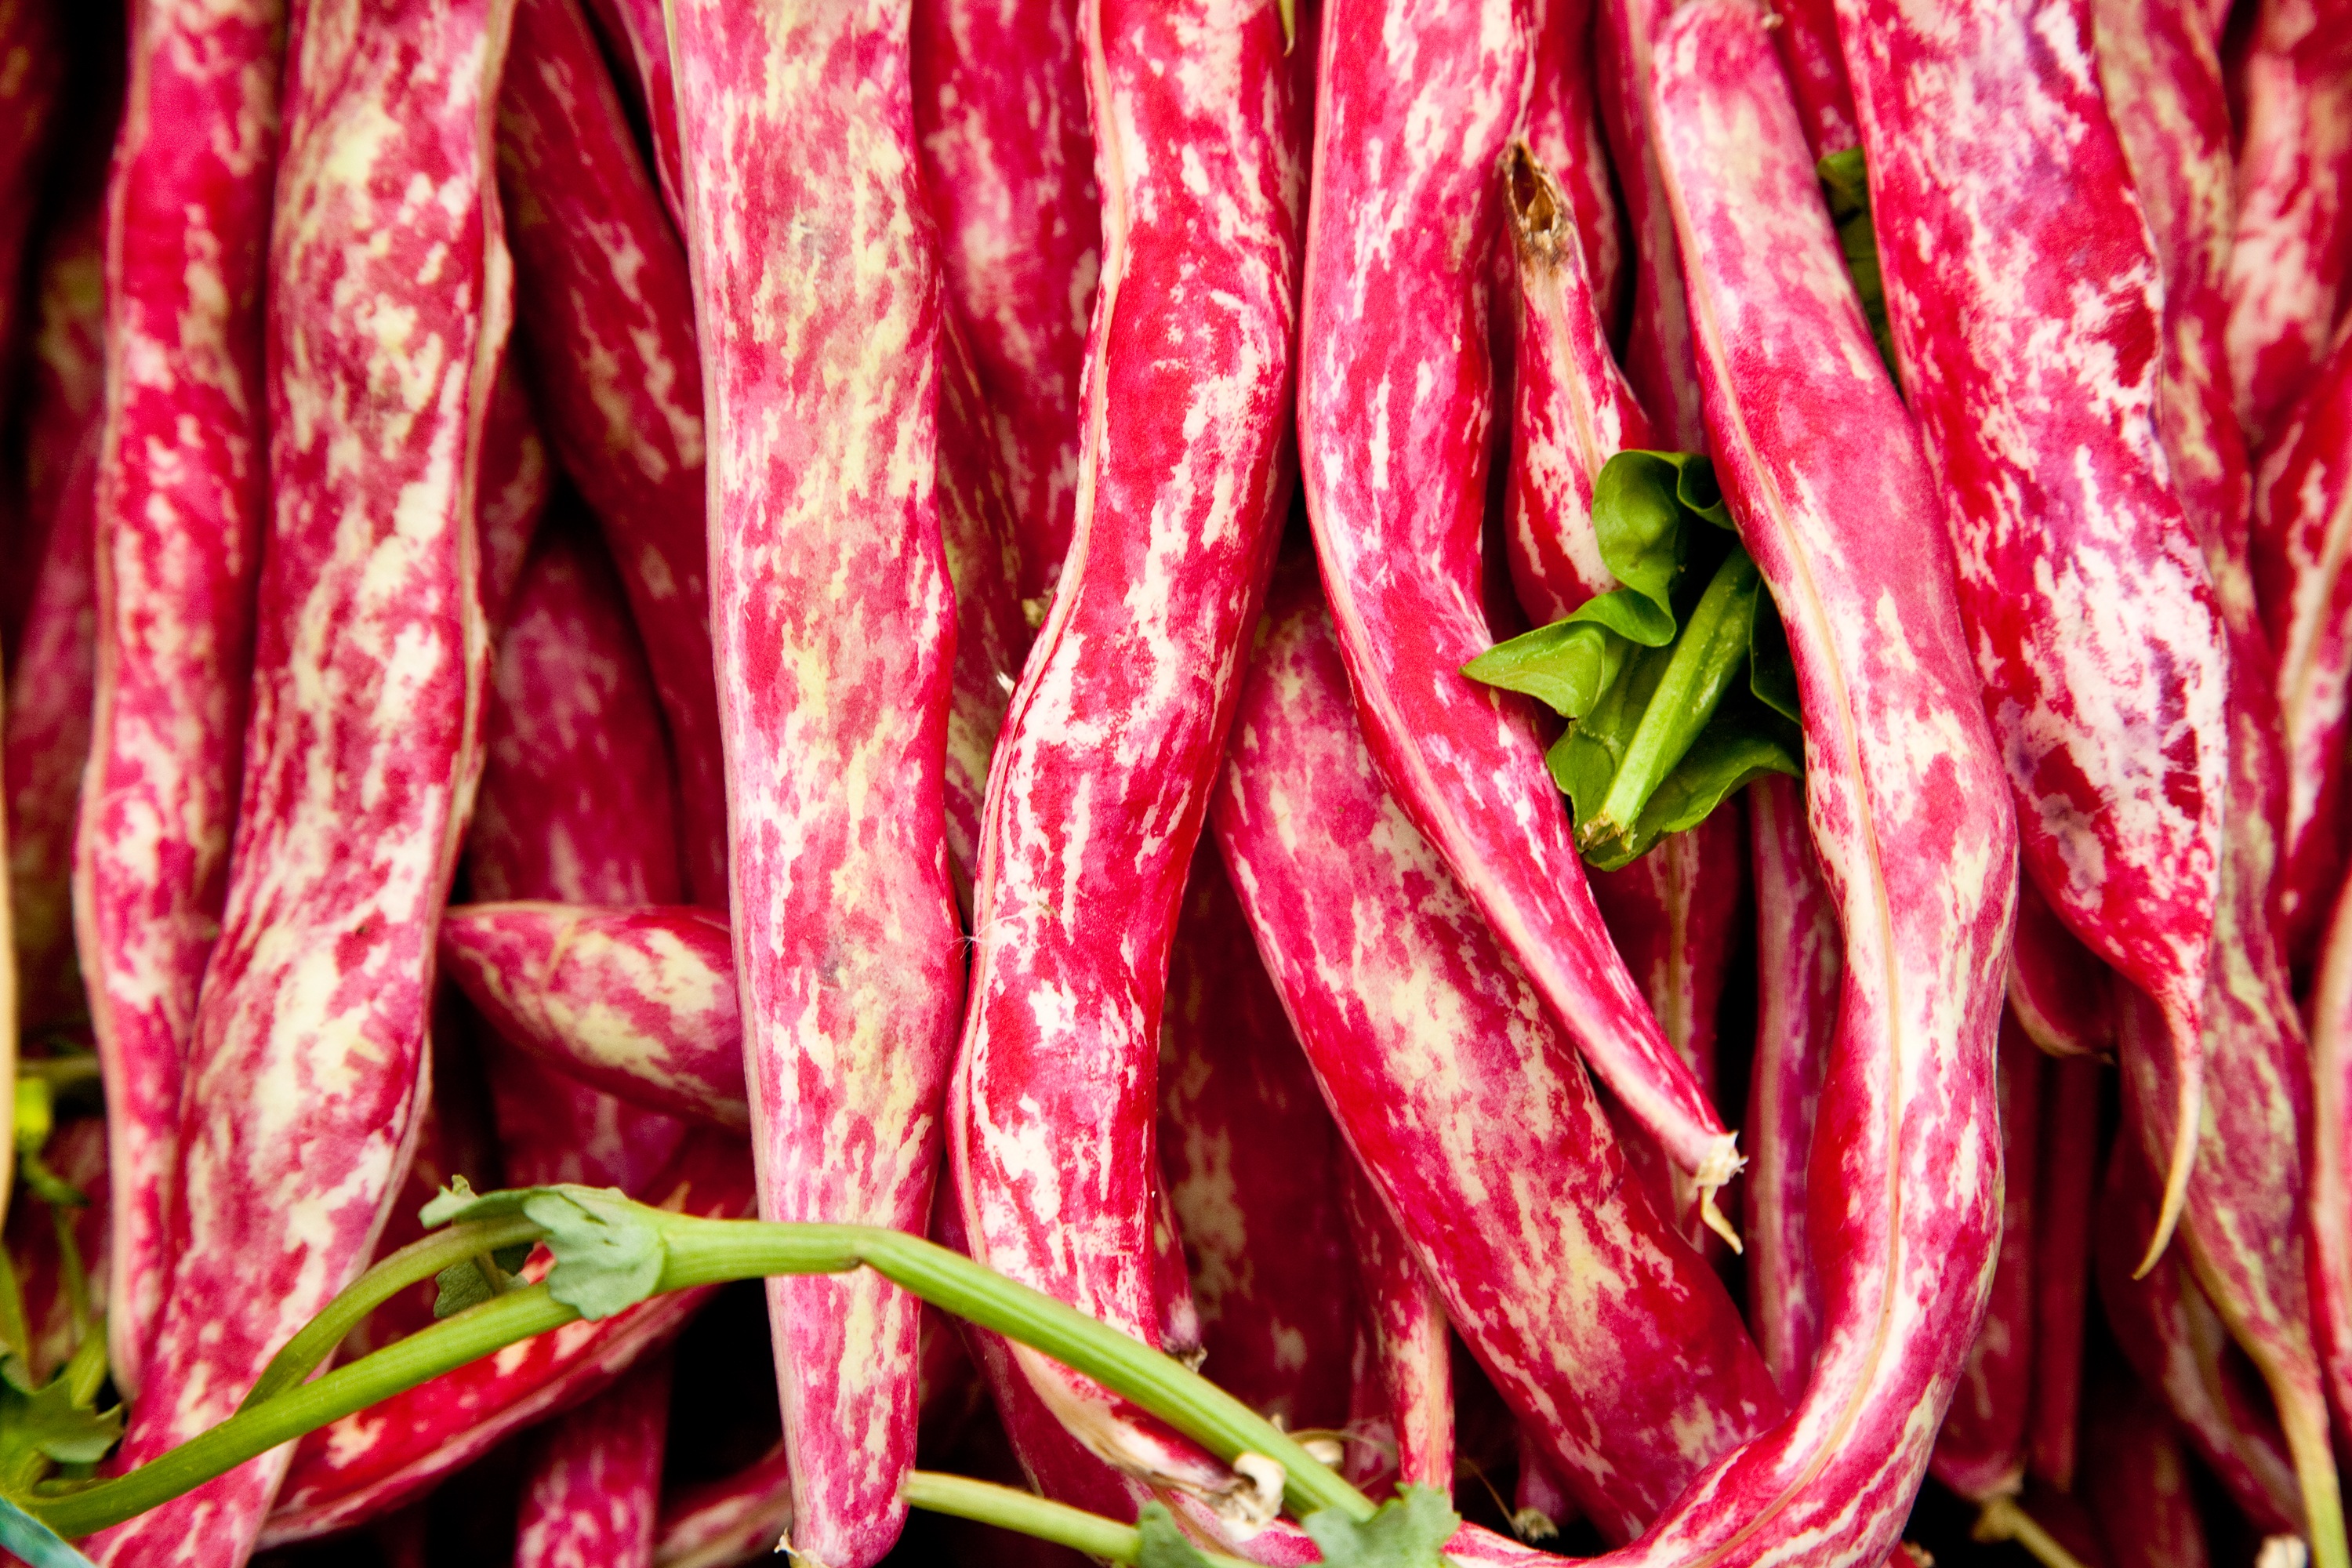
plant, flower, food, pepper, spice, chili, red, produce, vegetable, seasoning, art, hot, flowering plant, cayenne pepper, land plant, common bean